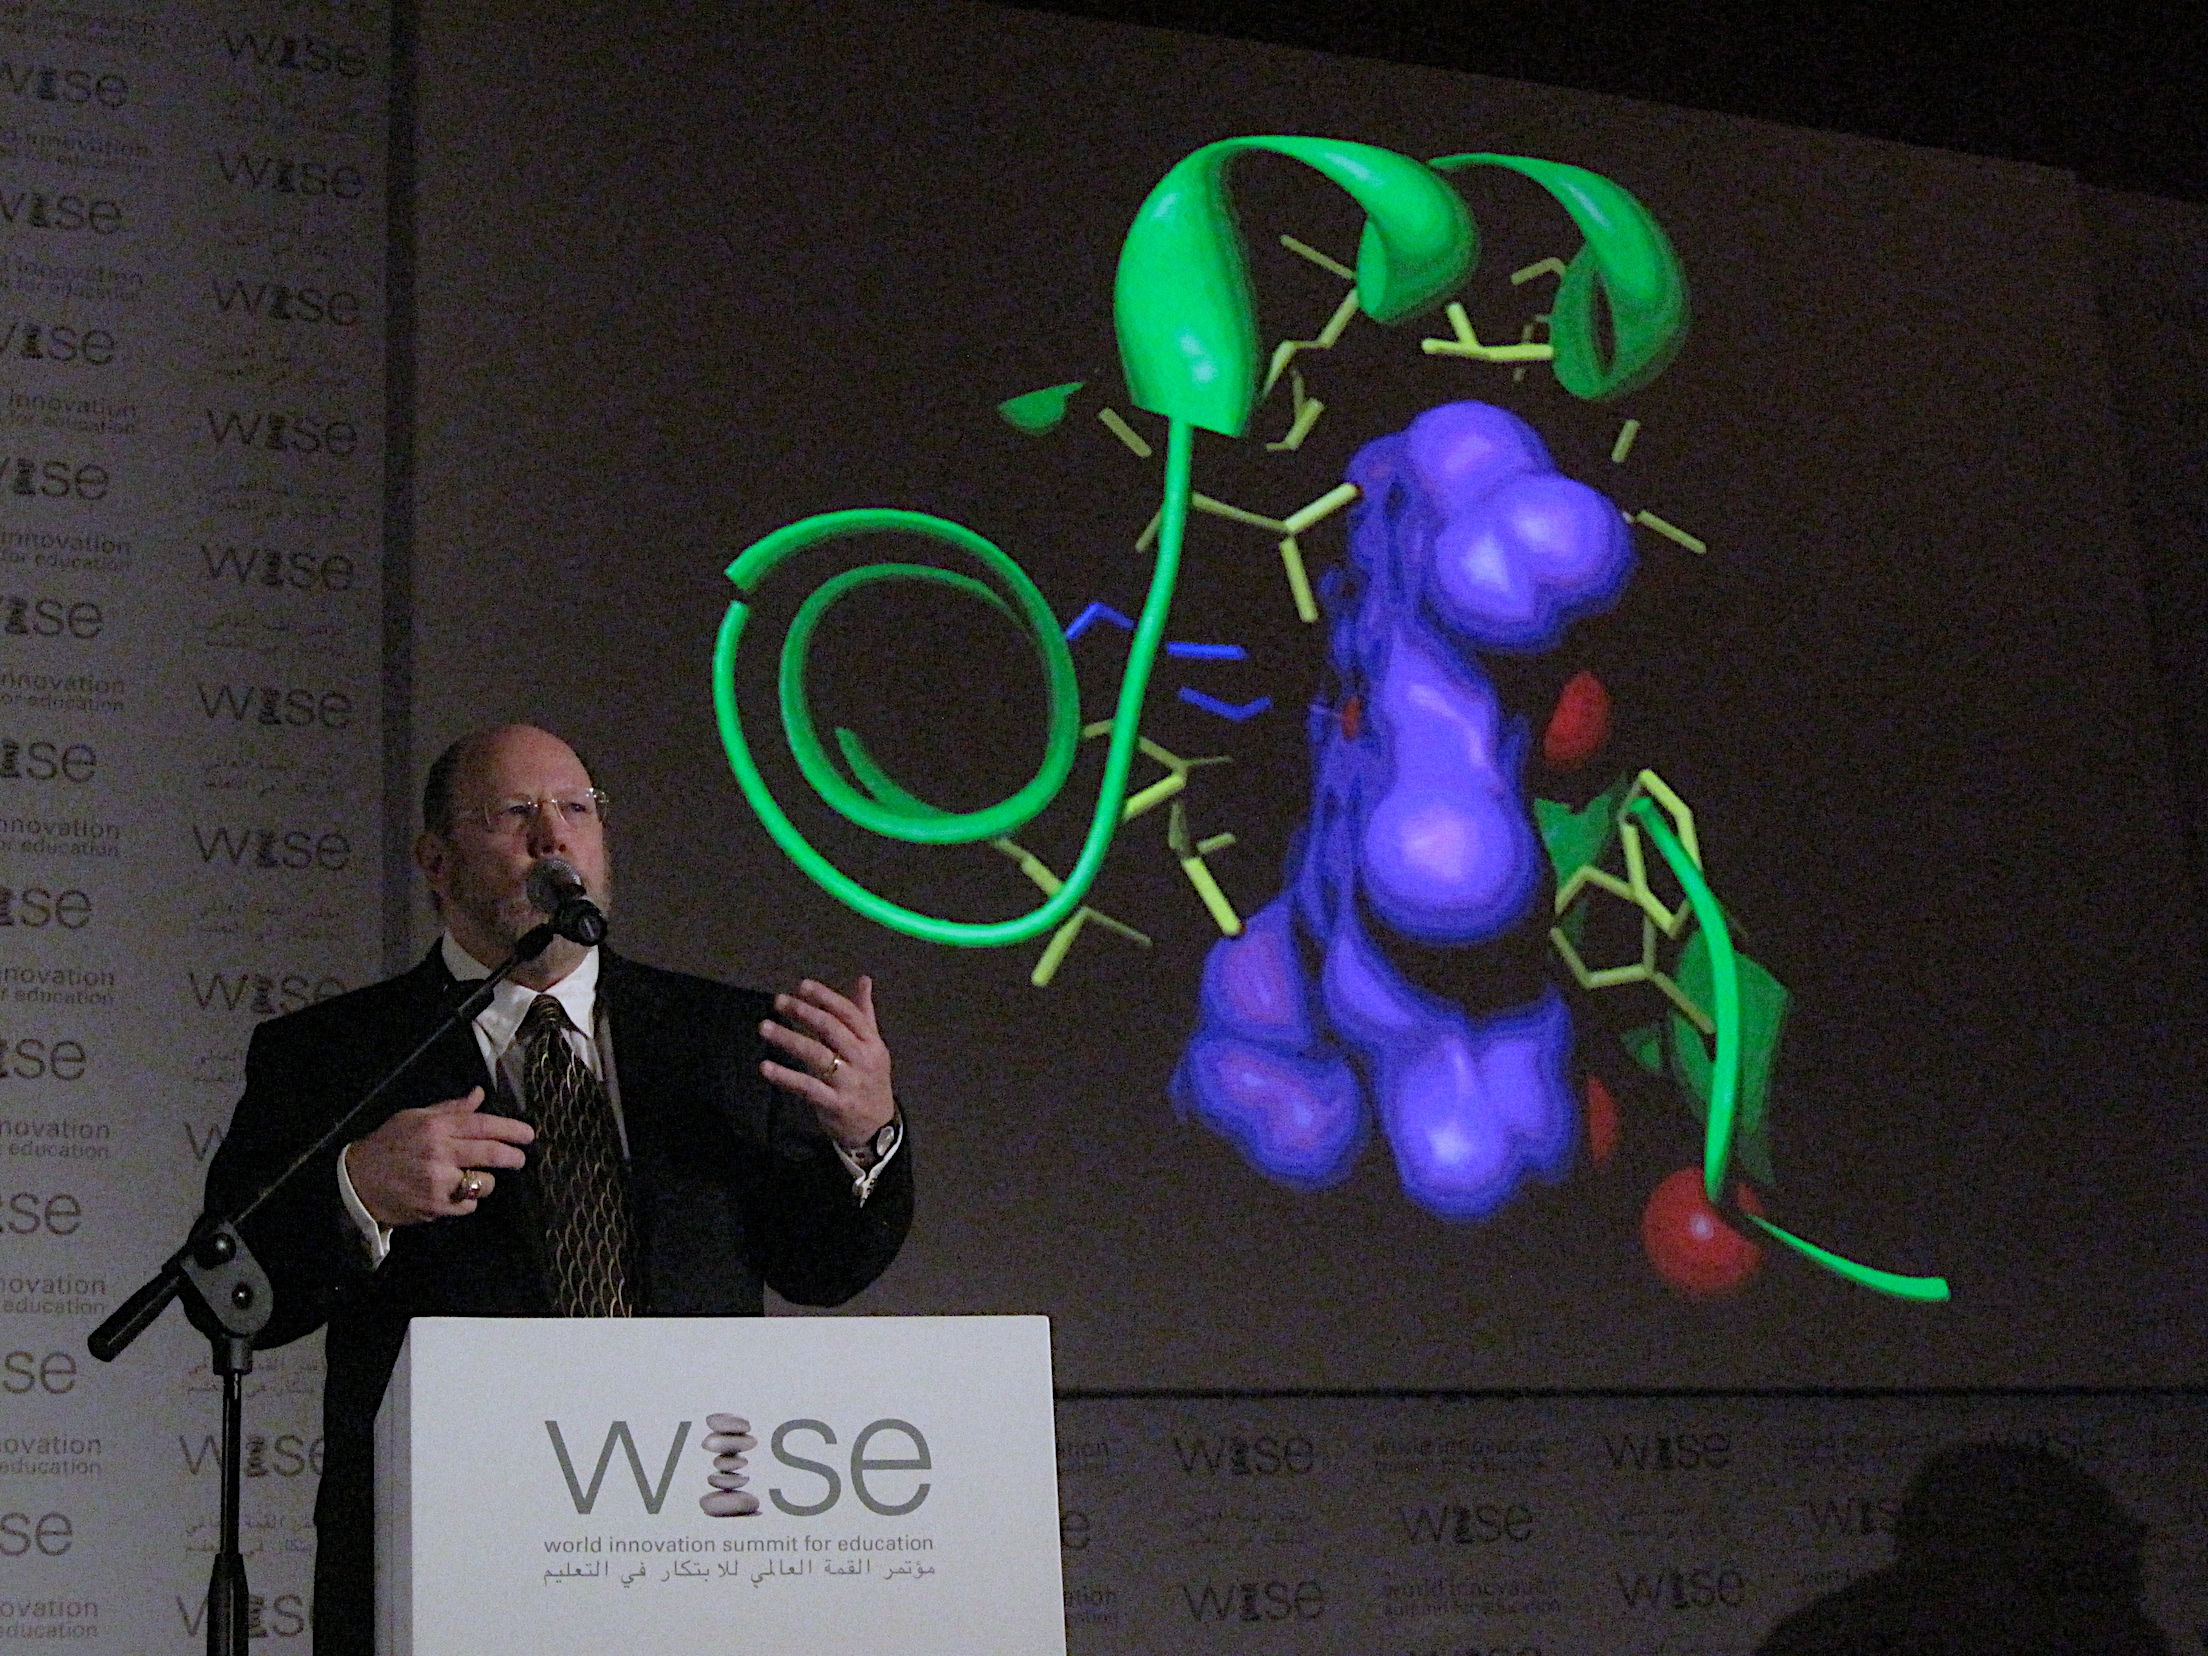
light, green, color, art, wise09